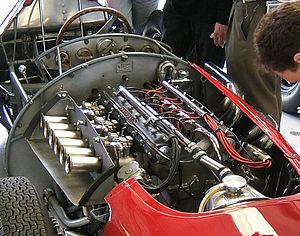
La Maserati 250 F est une monoplace de course de Formule 1 de la marque italienne Maserati. La Formule 2 litres expirant à la fin de l'année 1953, le règlement de la Formule de 2 500 cm³, la Formule 1, est lancé pour la saison suivante, à regret pour Maserati qui n'a pas fini le développement de sa prometteuse Maserati A6GCM. La réponse de Maserati à ce nouveau cahier des charges est lancé au début 1954, elle s'appellera d'abord 6C 2500, pour « 6 cylindres » et 2 500 cm³, avant de prendre le nom de 250F.